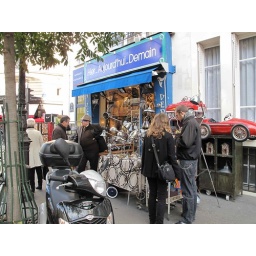
cute store selling vintage table lamps in Merais